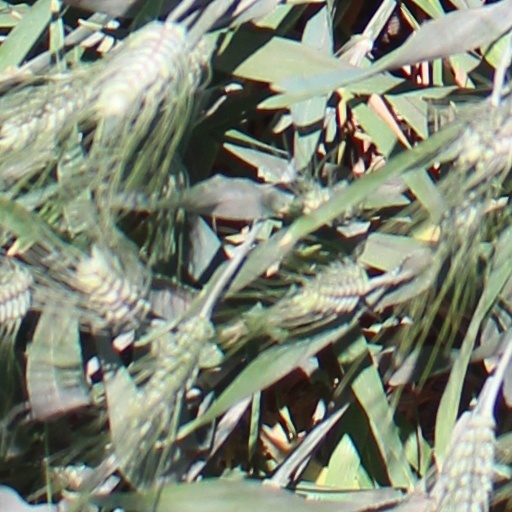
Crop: wheat